Yang Mingxuan

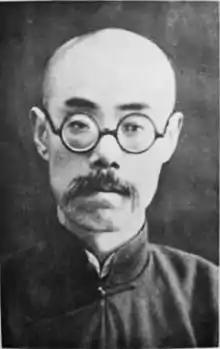
Yang in 1936

Yang Mingxuan (1891 – August 22, 1967) was a Chinese politician who served as a vice chairperson of the Standing Committee of the National People's Congress and the chairman of the China Democratic League.